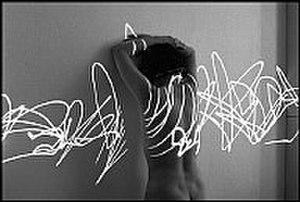
série ""Writing with Light"" (c)Ruth Bains Hartmann"